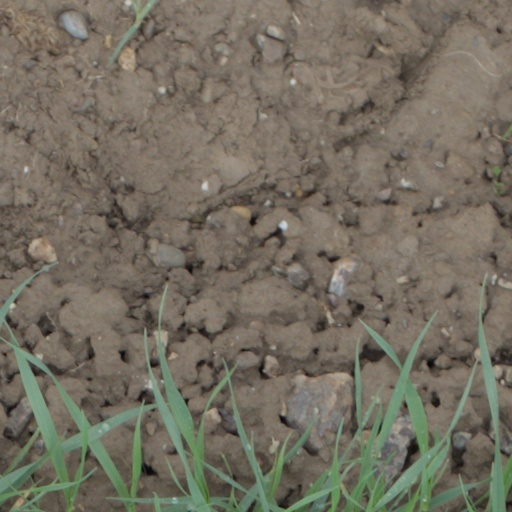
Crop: wheat